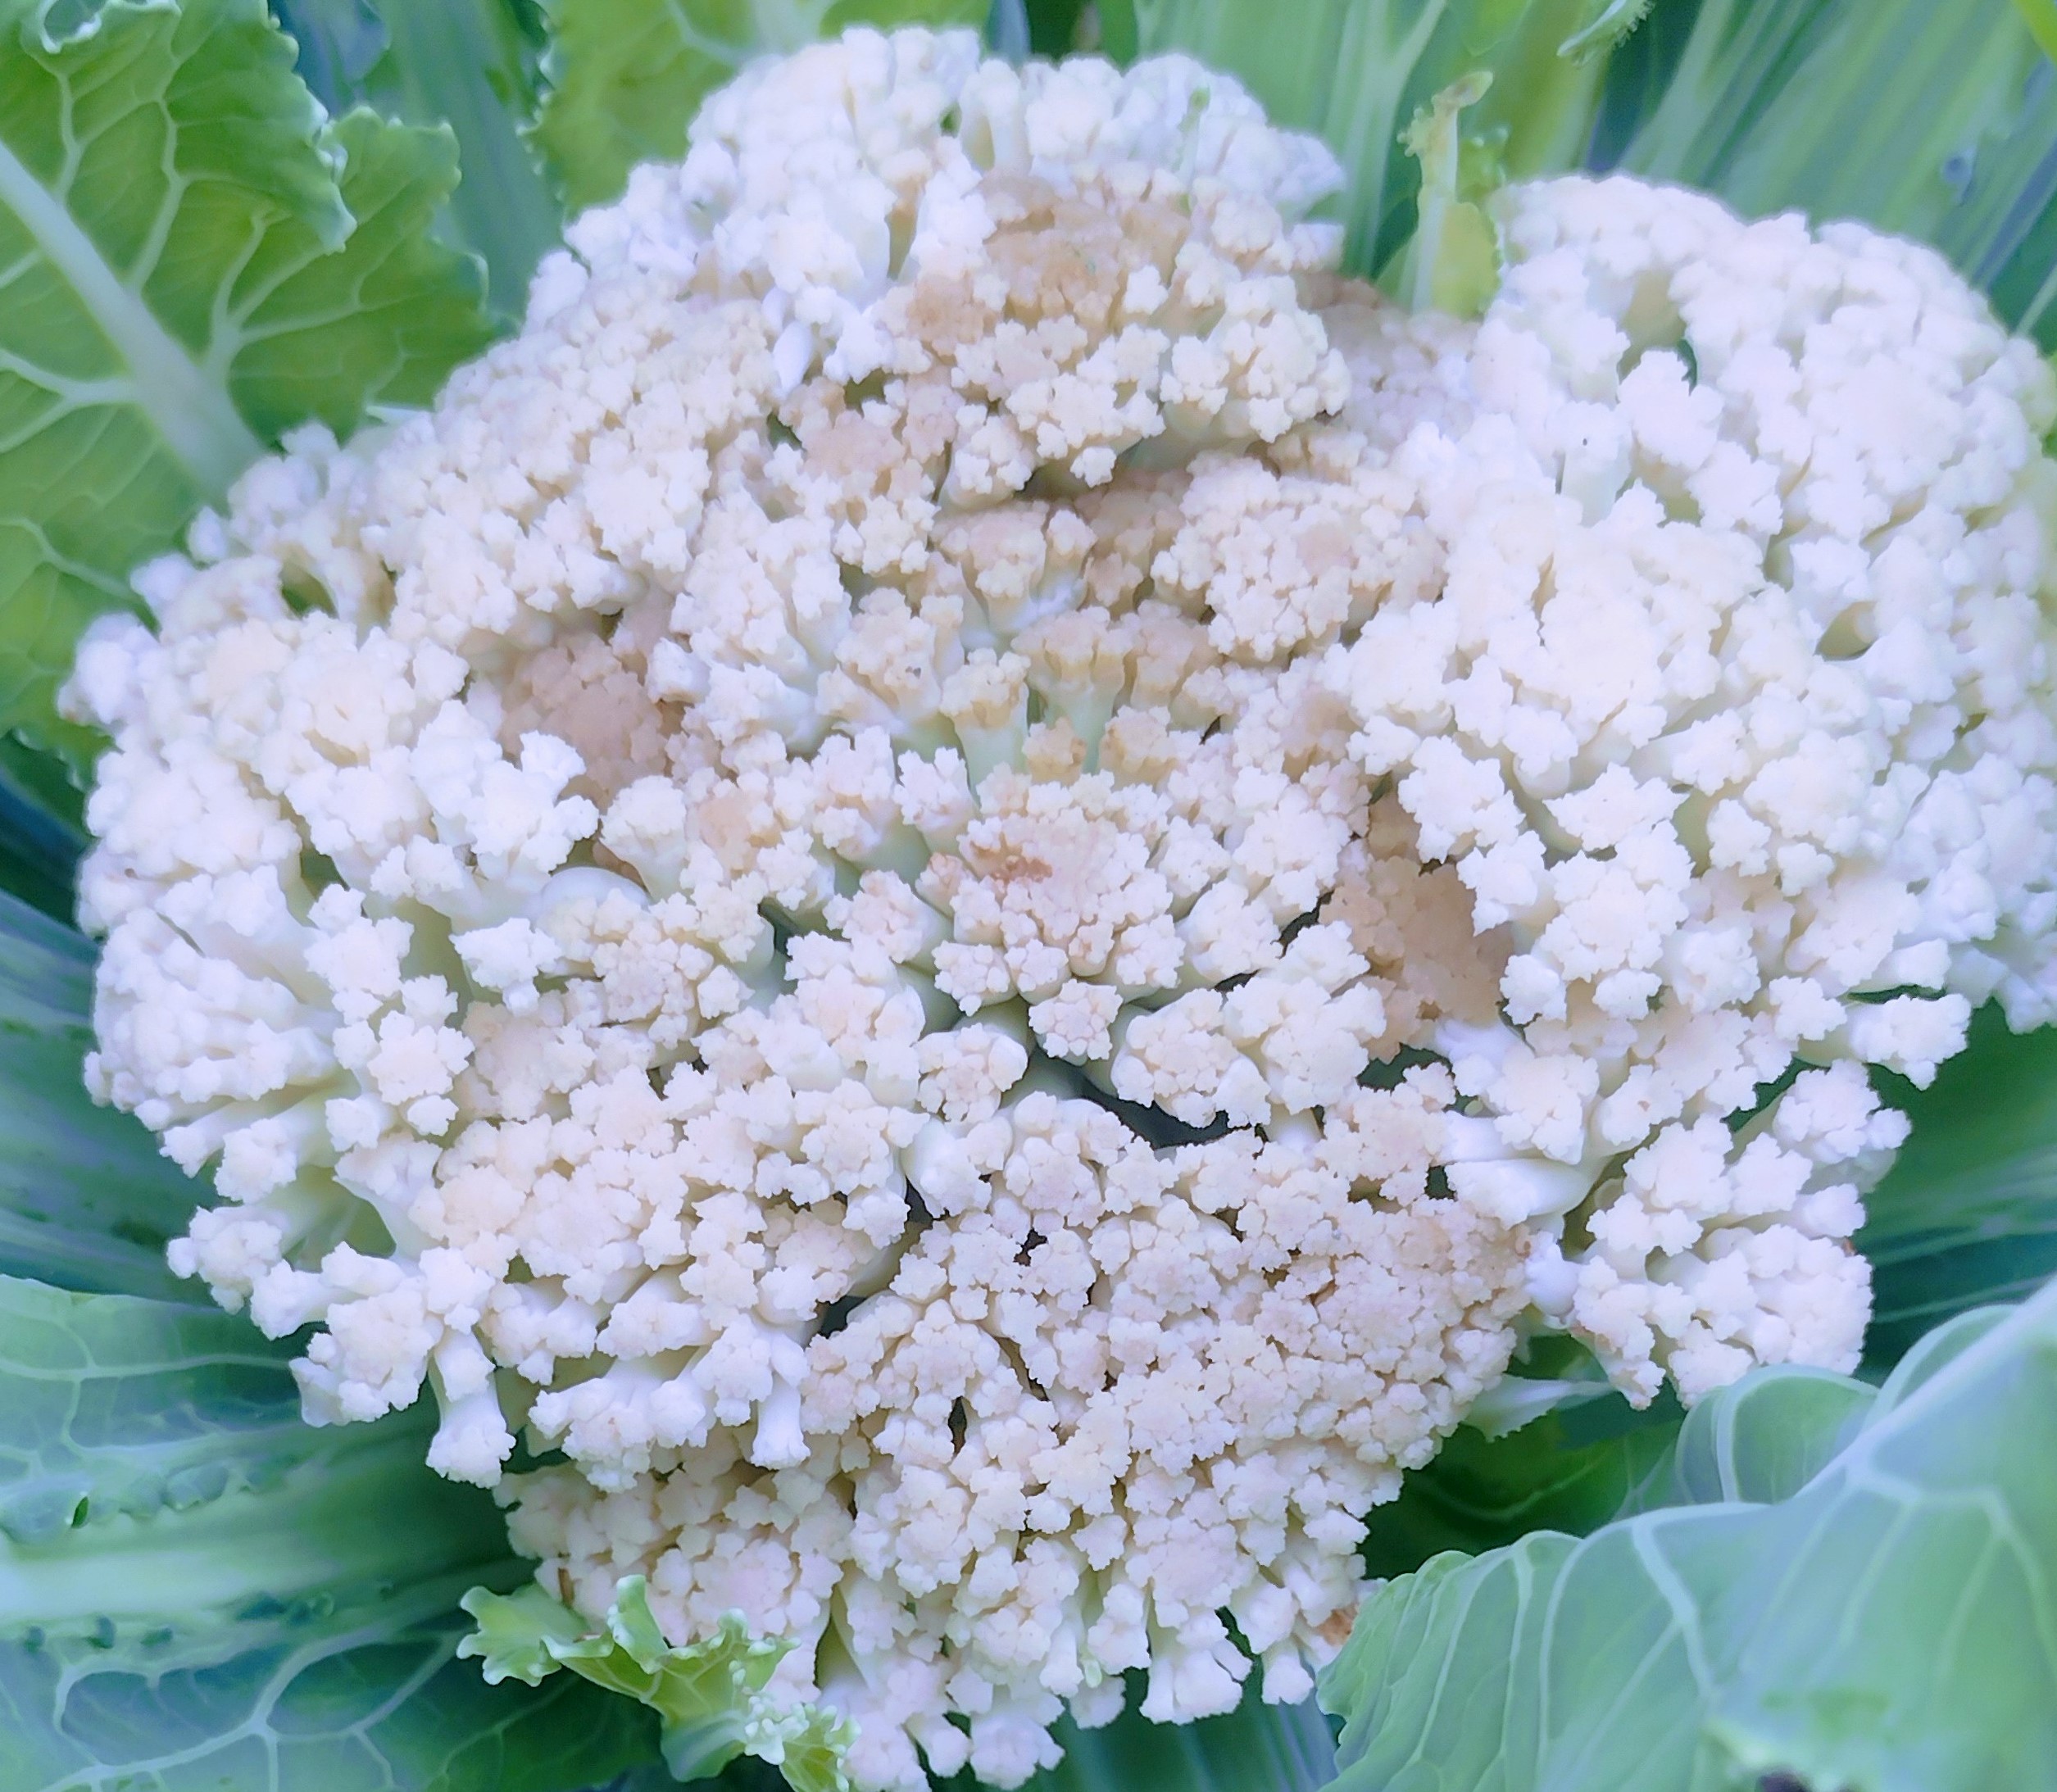
Label: Bacterial spot rot